Jack Satherley

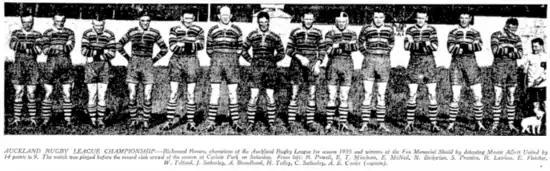
Richmond in 1935 with Jack Satherley 5th from the right with brother Cliff three to his right

. Due to the nature of the hooker position in this era Satherley was not mentioned much in match reports as the majority of his work was confined to scrummaging. There were many more than there are in the modern game and the contest was much more physically demanding. The next mention of him was in a game on August 31 in the semi final of the Roope Rooster. Richmond had beaten the same team 3 weeks earlier to claim the Fox Memorial first grade championship title once more. In the knockout match Richmond won again, 20–6 with Satherley scoring his only try of the year. With Lawless playing a great game it was mentioned that Bill Telford and “the Satherley brothers were a tower of strength in the loose”. The players wore white armbands as a mark of respect for their coach Thomas McClymont whose father had died during the week. McClymont was New Zealand's most successful rugby league coach, coaching the New Zealand side in 1928, and again from 1936 to 1952, as well as coaching Richmond through their historical era in the 1930s as well as Ponsonby, Auckland, and Canterbury, and later Northern Districts. Previous to this he played 100 games for Ponsonby, 17 for Auckland, and 16 for New Zealand. In the final a week later on September 7, Satherley had a chance to tie the scores against Newton. It was a rare (penalty) kick at goal for Jack as usually it was his brother Cliff doing the kicking. However he was away with the Auckland side, along with Bert Cooke, Eric Fletcher, and Bill Telford. The Auckland Star wrote “there was a breathless hush as J. Satherley placed the ball well out from the uprights, sighted and then set it in flight with a powerful kick. Unfortunately for Richmond the kick went astray, and they trooped off the field the defeated side – a rare experience for them over the past two seasons”. His final game of the season was against the same Newton side in the Stormont Shield final. Richmond avenged their loss with a 26–15 win on September 14. He and Prentice were reunited in the five eighths but were said to be “a little slow on attack, but did useful work on defence”. They were apparently “shaded in the early stages when Newton opened with Elan, winning the set scrums and by possessive cohesion were making the play. Later, however, the pair, with Powell varying his methods behind the pack, were seen to better advantage”.